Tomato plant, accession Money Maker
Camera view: tilt-top (135 deg); turntable rotation: 90 degrees
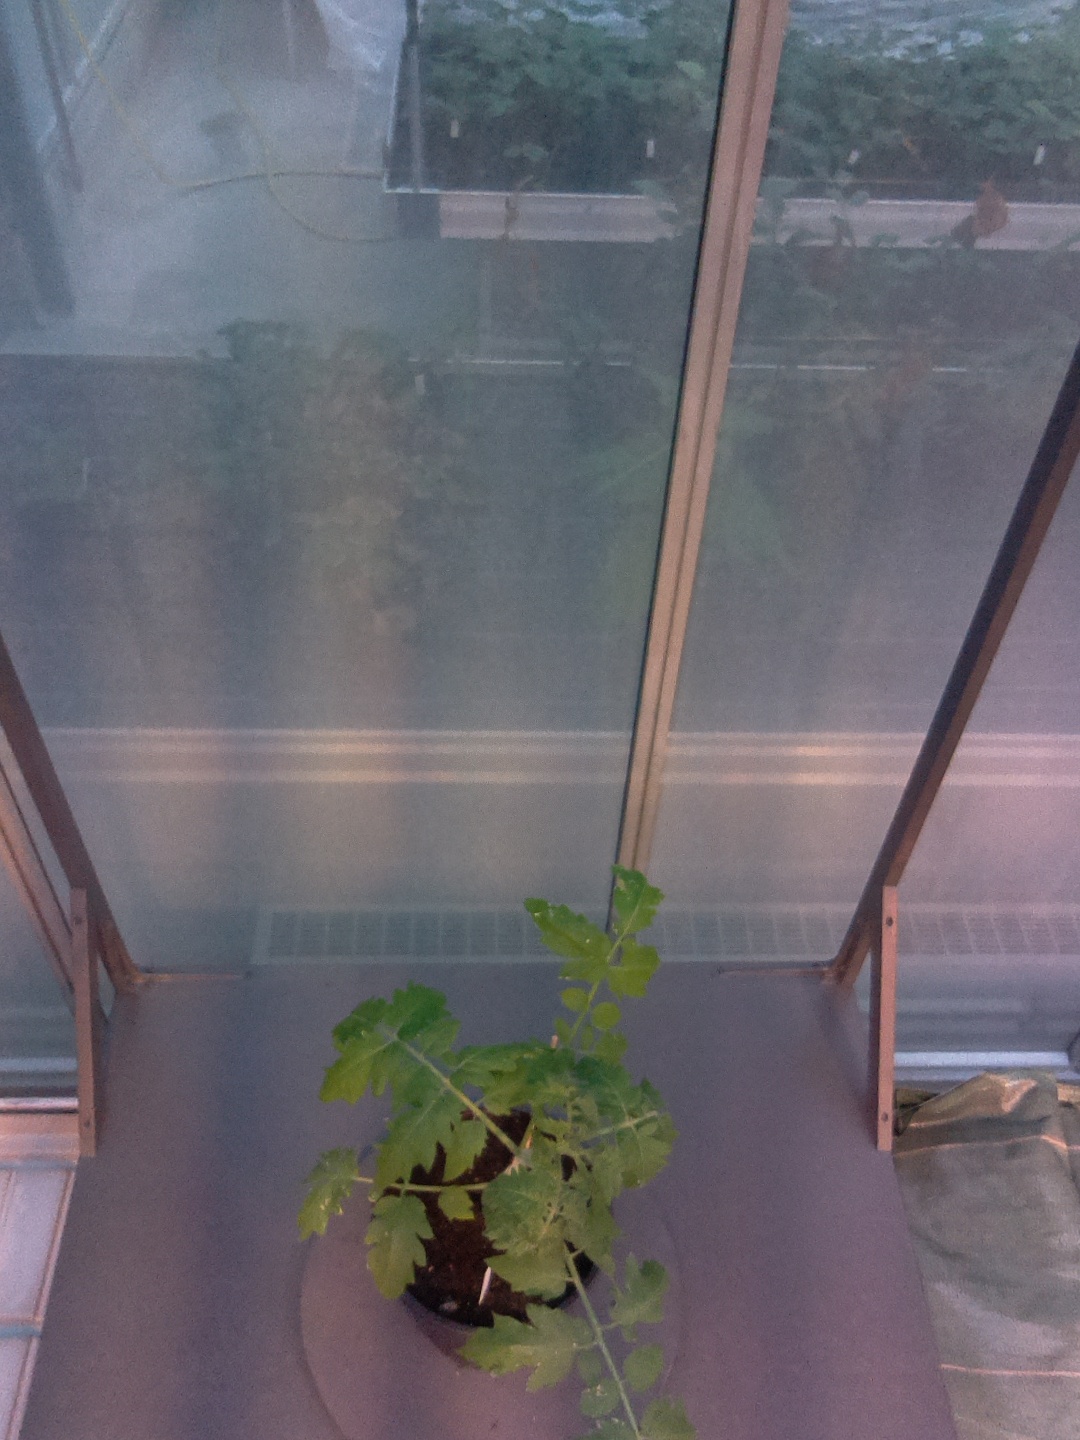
BBCH growth stage 13: 6 of true leaves visible